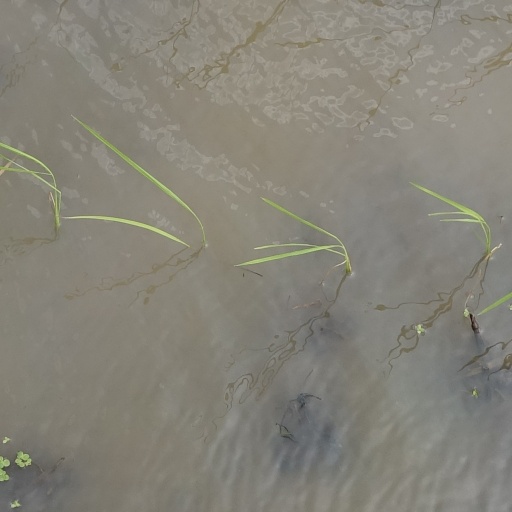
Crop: rice